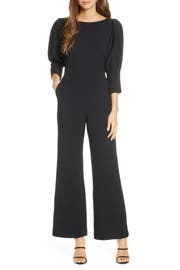
look genius level smart in this stylish one and done jumpsuit cut from soft stretch crepe and framed with slightly structured puffed sleeve